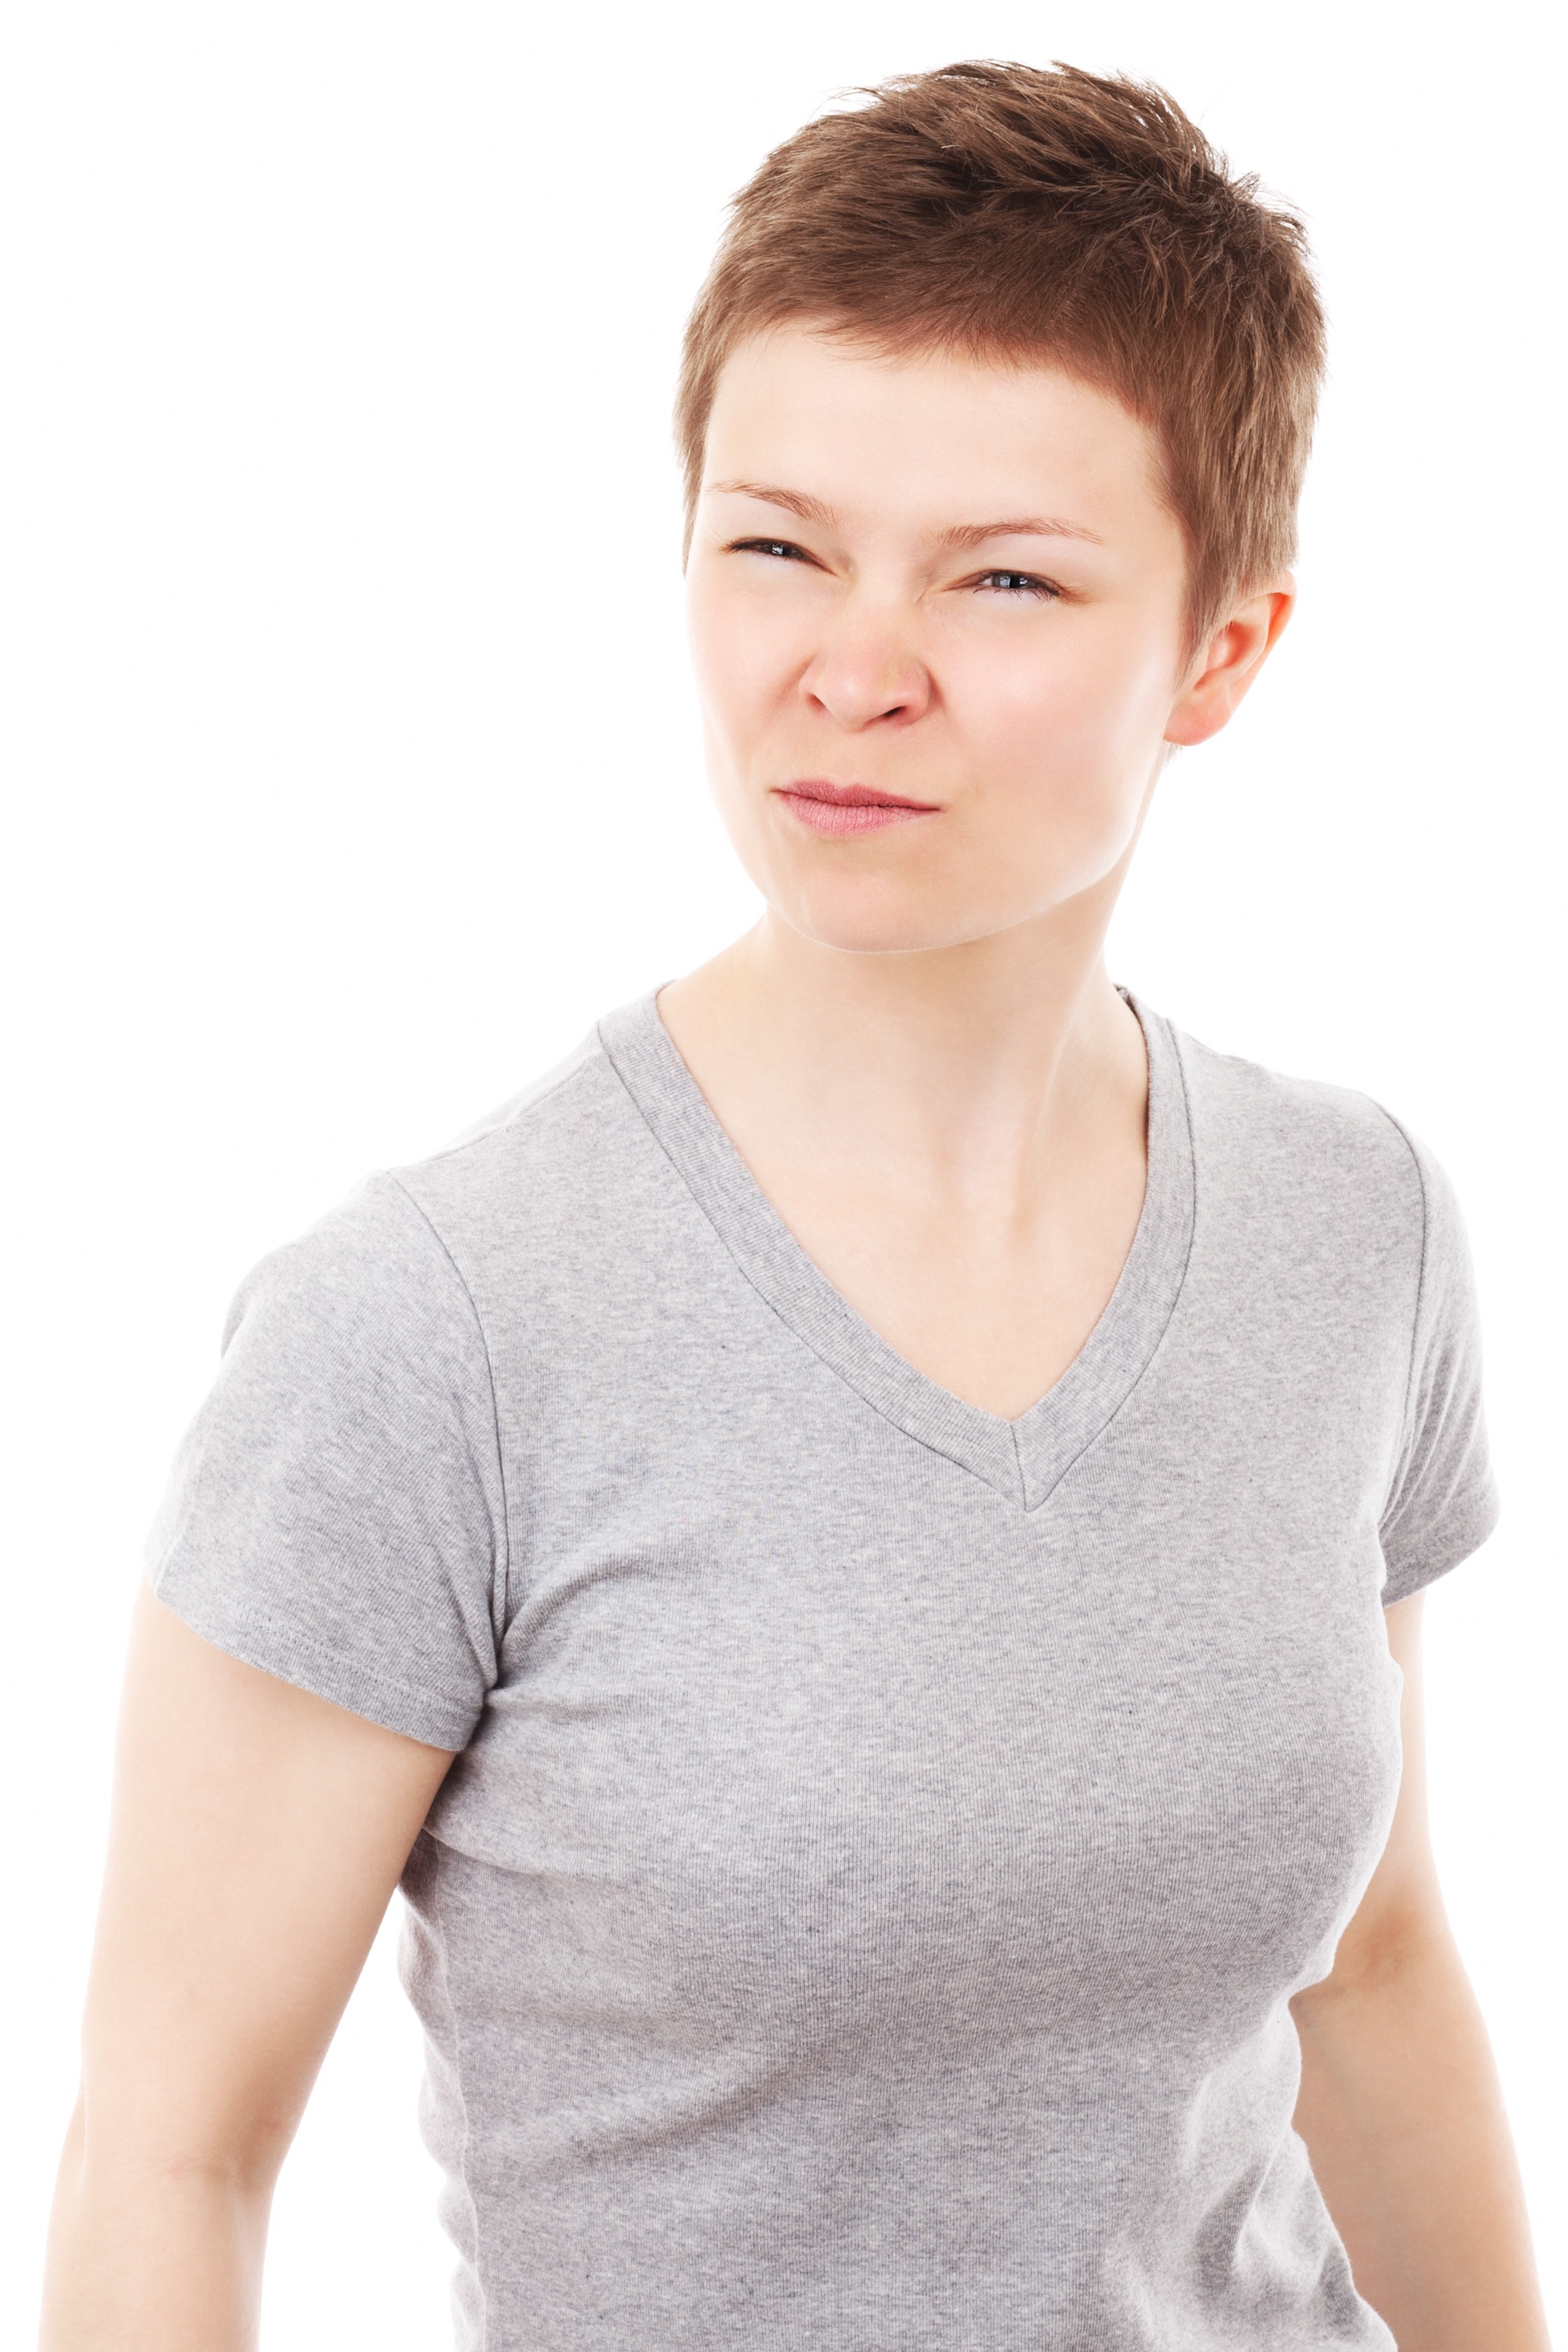
hand, people, girl, woman, hair, isolated, female, portrait, young, finger, clothing, arm, outerwear, hairstyle, muscle, human body, face, neck, head, angry, mad, organ, bad, emotion, dangerous, evil, anger, annoyed, sleeve, photo shoot, rage, t shirt, sense